Japanese submarine I-47

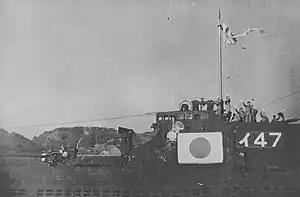
"I-47" at Otsujima Naval Base on 8 November 1944.

On 7 November 1944, the commander-in-chief of the Combined Fleet, Admiral Soemu Toyoda, and the commander of the 6th Fleet, Vice Admiral Shigeyoshi Miwa, visited Otsujima to see off the "kaiten" pilots. On 8 November 1944, the "Kikusui-tai" "Kaiten" Group — made up of "I-47" and the submarines and — got underway from Otsujima to conduct the first "kaiten" operation. Plans called for "I-37" to target an American fleet anchorage at Palau with "kaitens", while "I-36" and "I-47" were to carry out a "kaiten" attack on the U.S. anchorage at Ulithi Atoll in the Caroline Islands, then proceed to Leyte Gulf to attack Allied ships with conventional torpedoes. On 16 November 1944, the submarines received a report from a Nakajima C6N1 "Saiun" ("Iridescent Cloud"; Allied reporting name "Myrt") reconnaissance aircraft which made a high-altitude flight over Ulithi Atoll and sighted four fleet aircraft carriers and three battleships as well as cruisers and destroyers in the north central part of the lagoon and transports, oilers, and other ships in the south-central part.